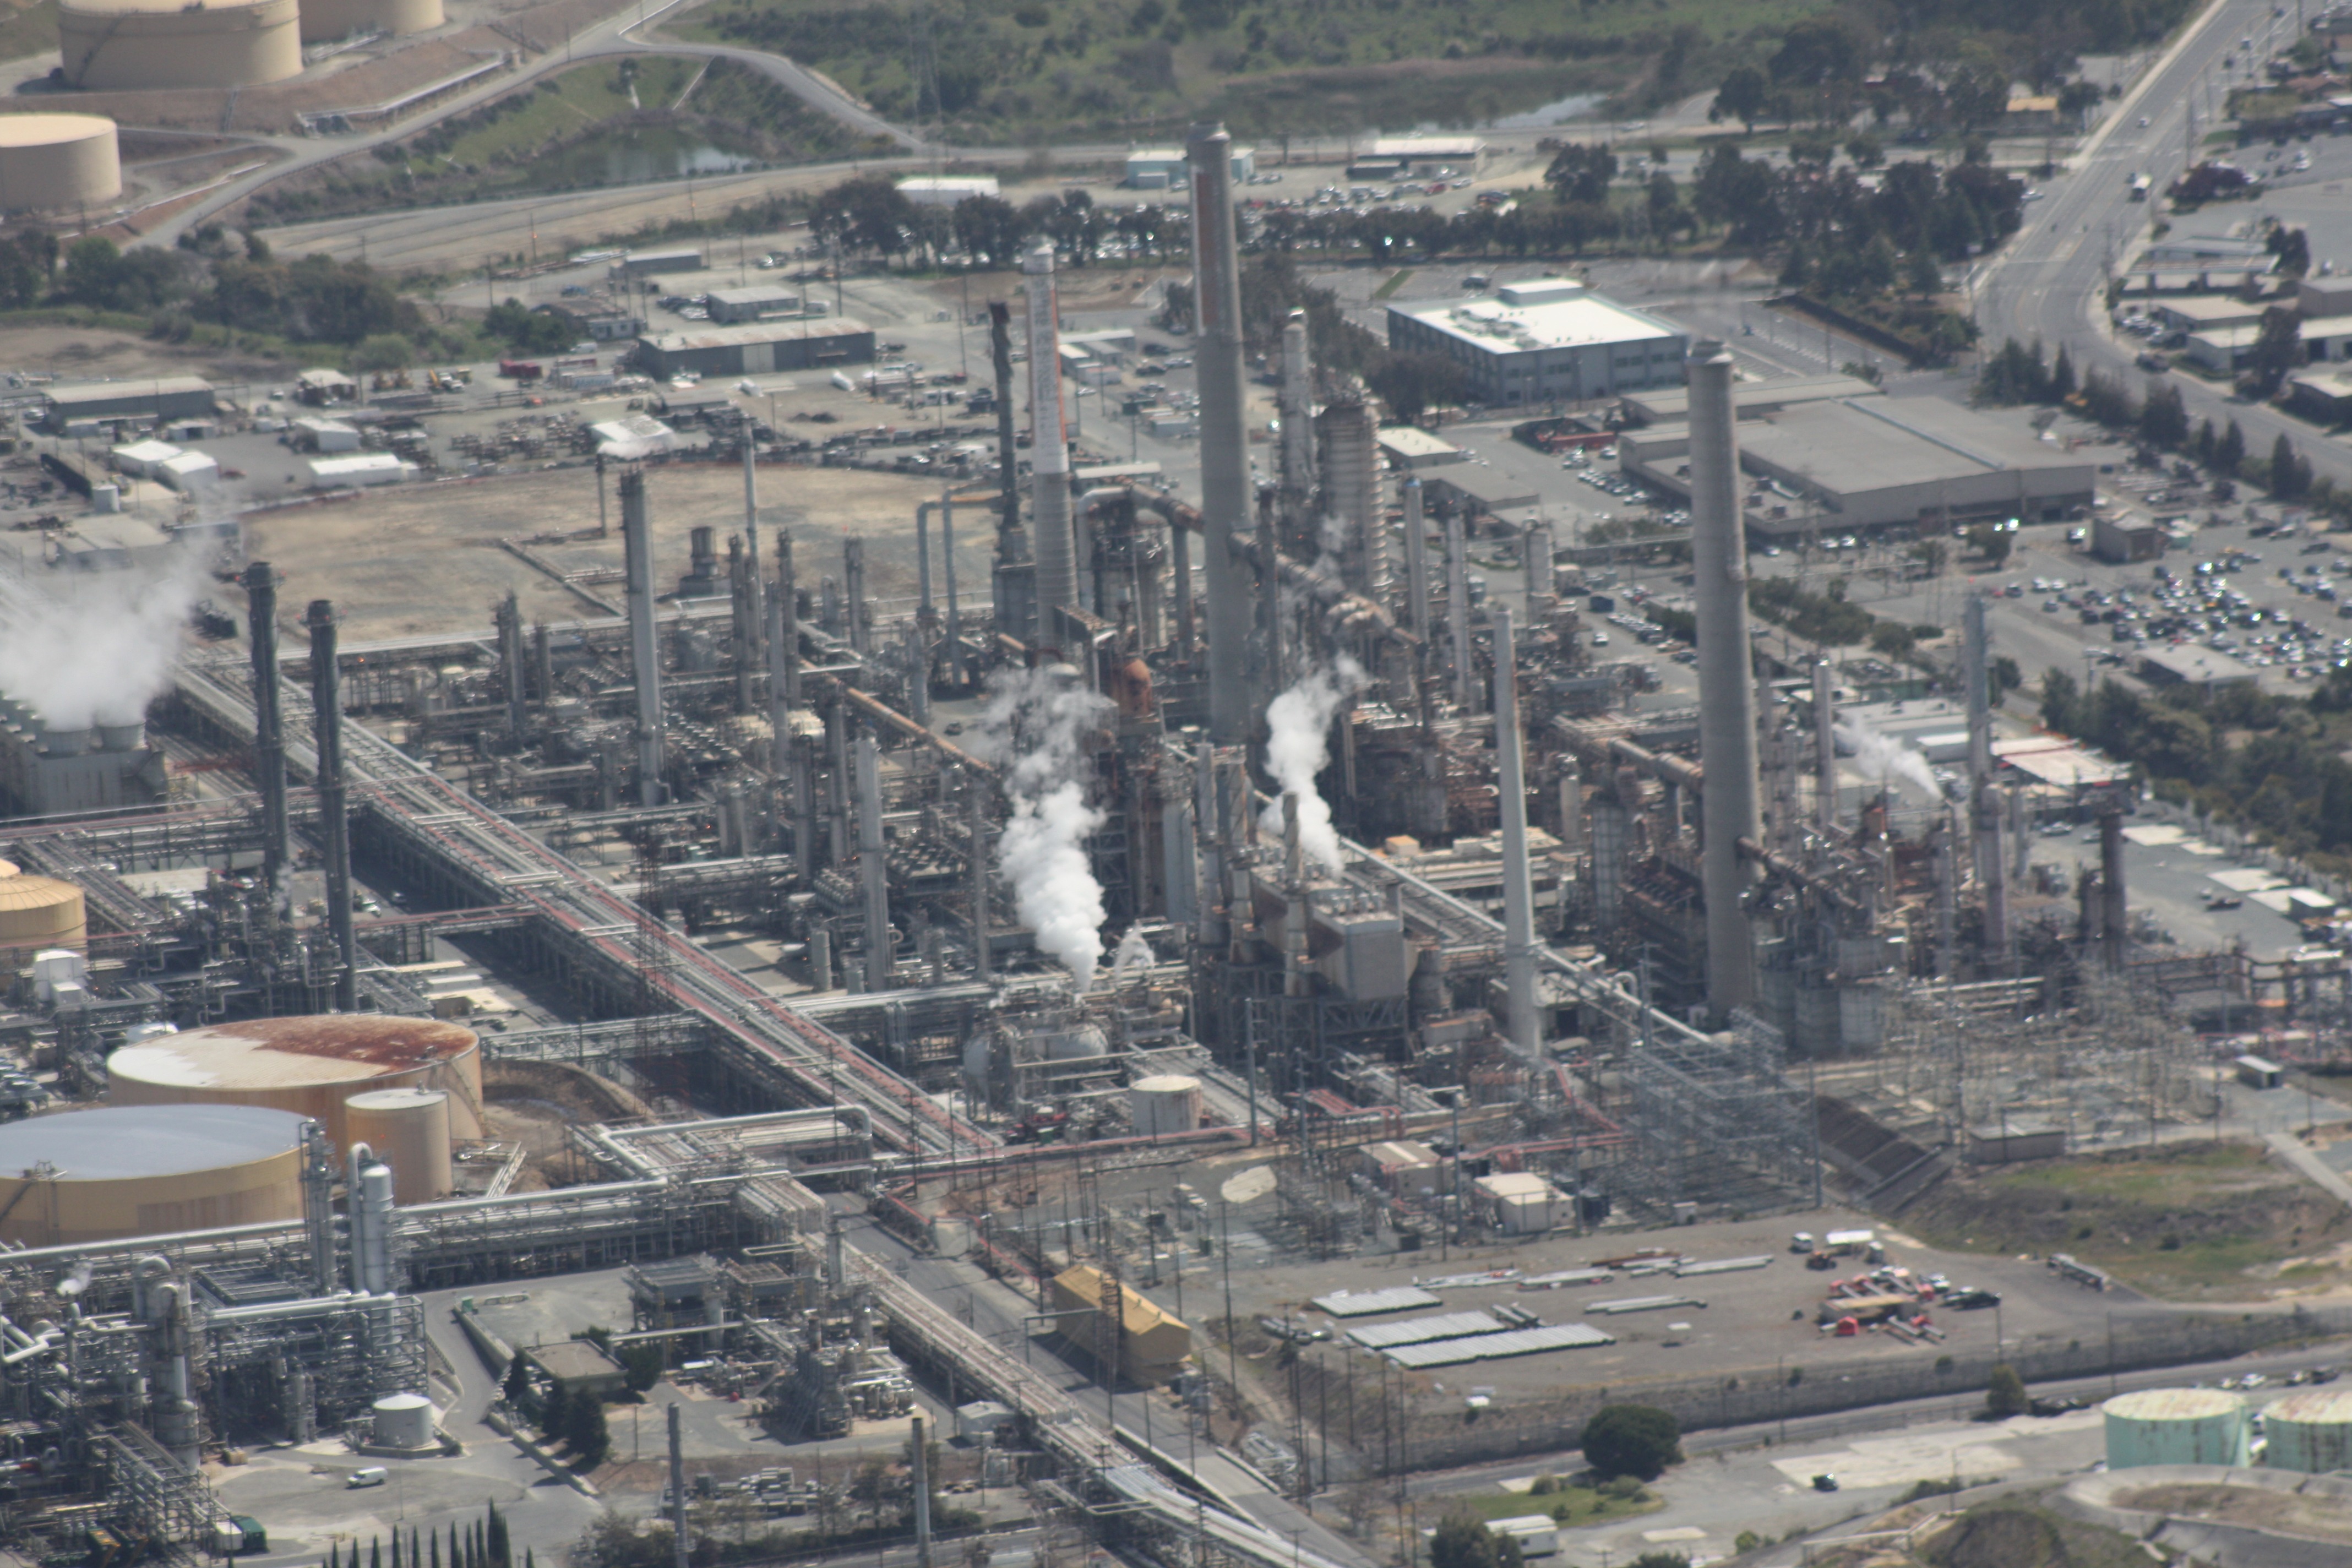
structure, photography, cityscape, transport, suburb, factory, industry, port, aerial, stadium, aerial view, arena, infrastructure, gasoline, oil, refinery, bird's eye view, aerial photography, natural gas, urban area, residential area, sport venue